Khosrov Forest State Reserve

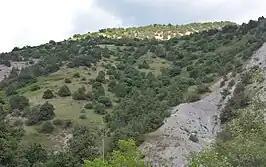
Juniper forest

The landscape variety of Khosrov Forest State Reserve are due to the difficult mountainous relief, steep zoning and peculiarities of soil-climate conditions. They from landscape types from semi-desert to mountainous and alpine meadows.